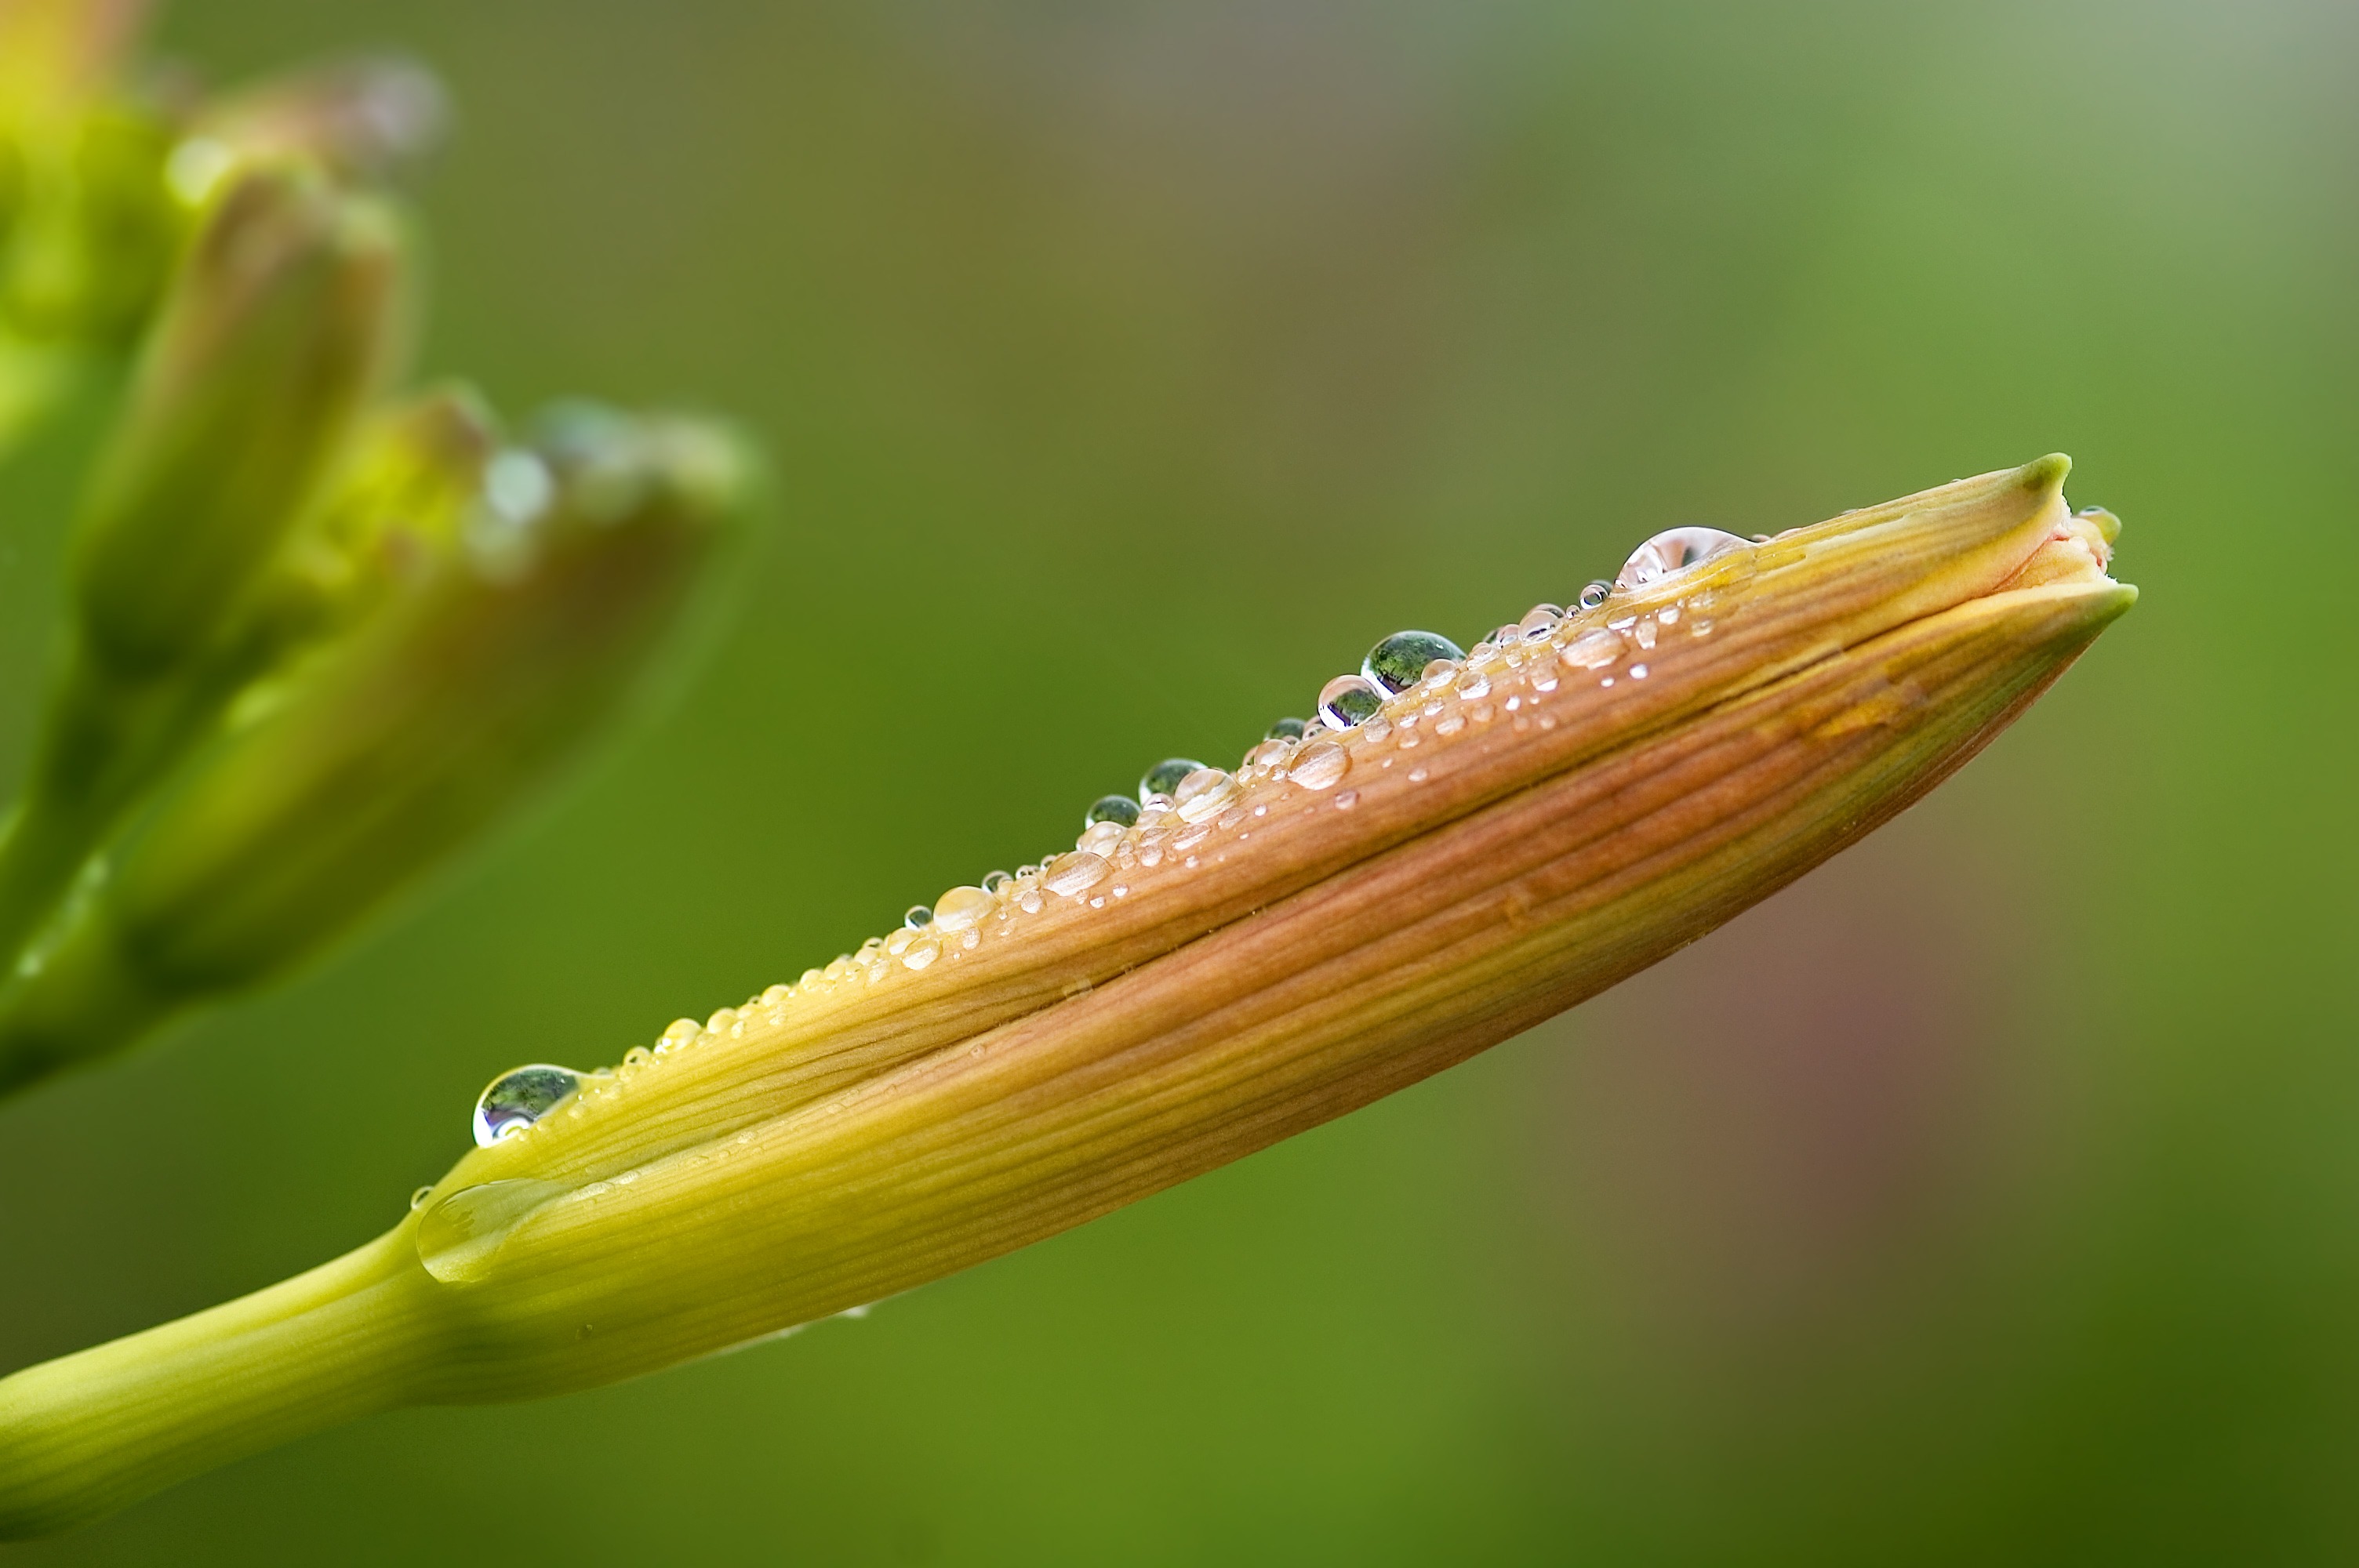
nature, blossom, dew, plant, photography, leaf, flower, bloom, wet, pollen, green, insect, macro, botany, yellow, flora, fauna, close up, bud, macro photography, hemerocallis, flower bud, hd wallpaper, grass family, plant stem